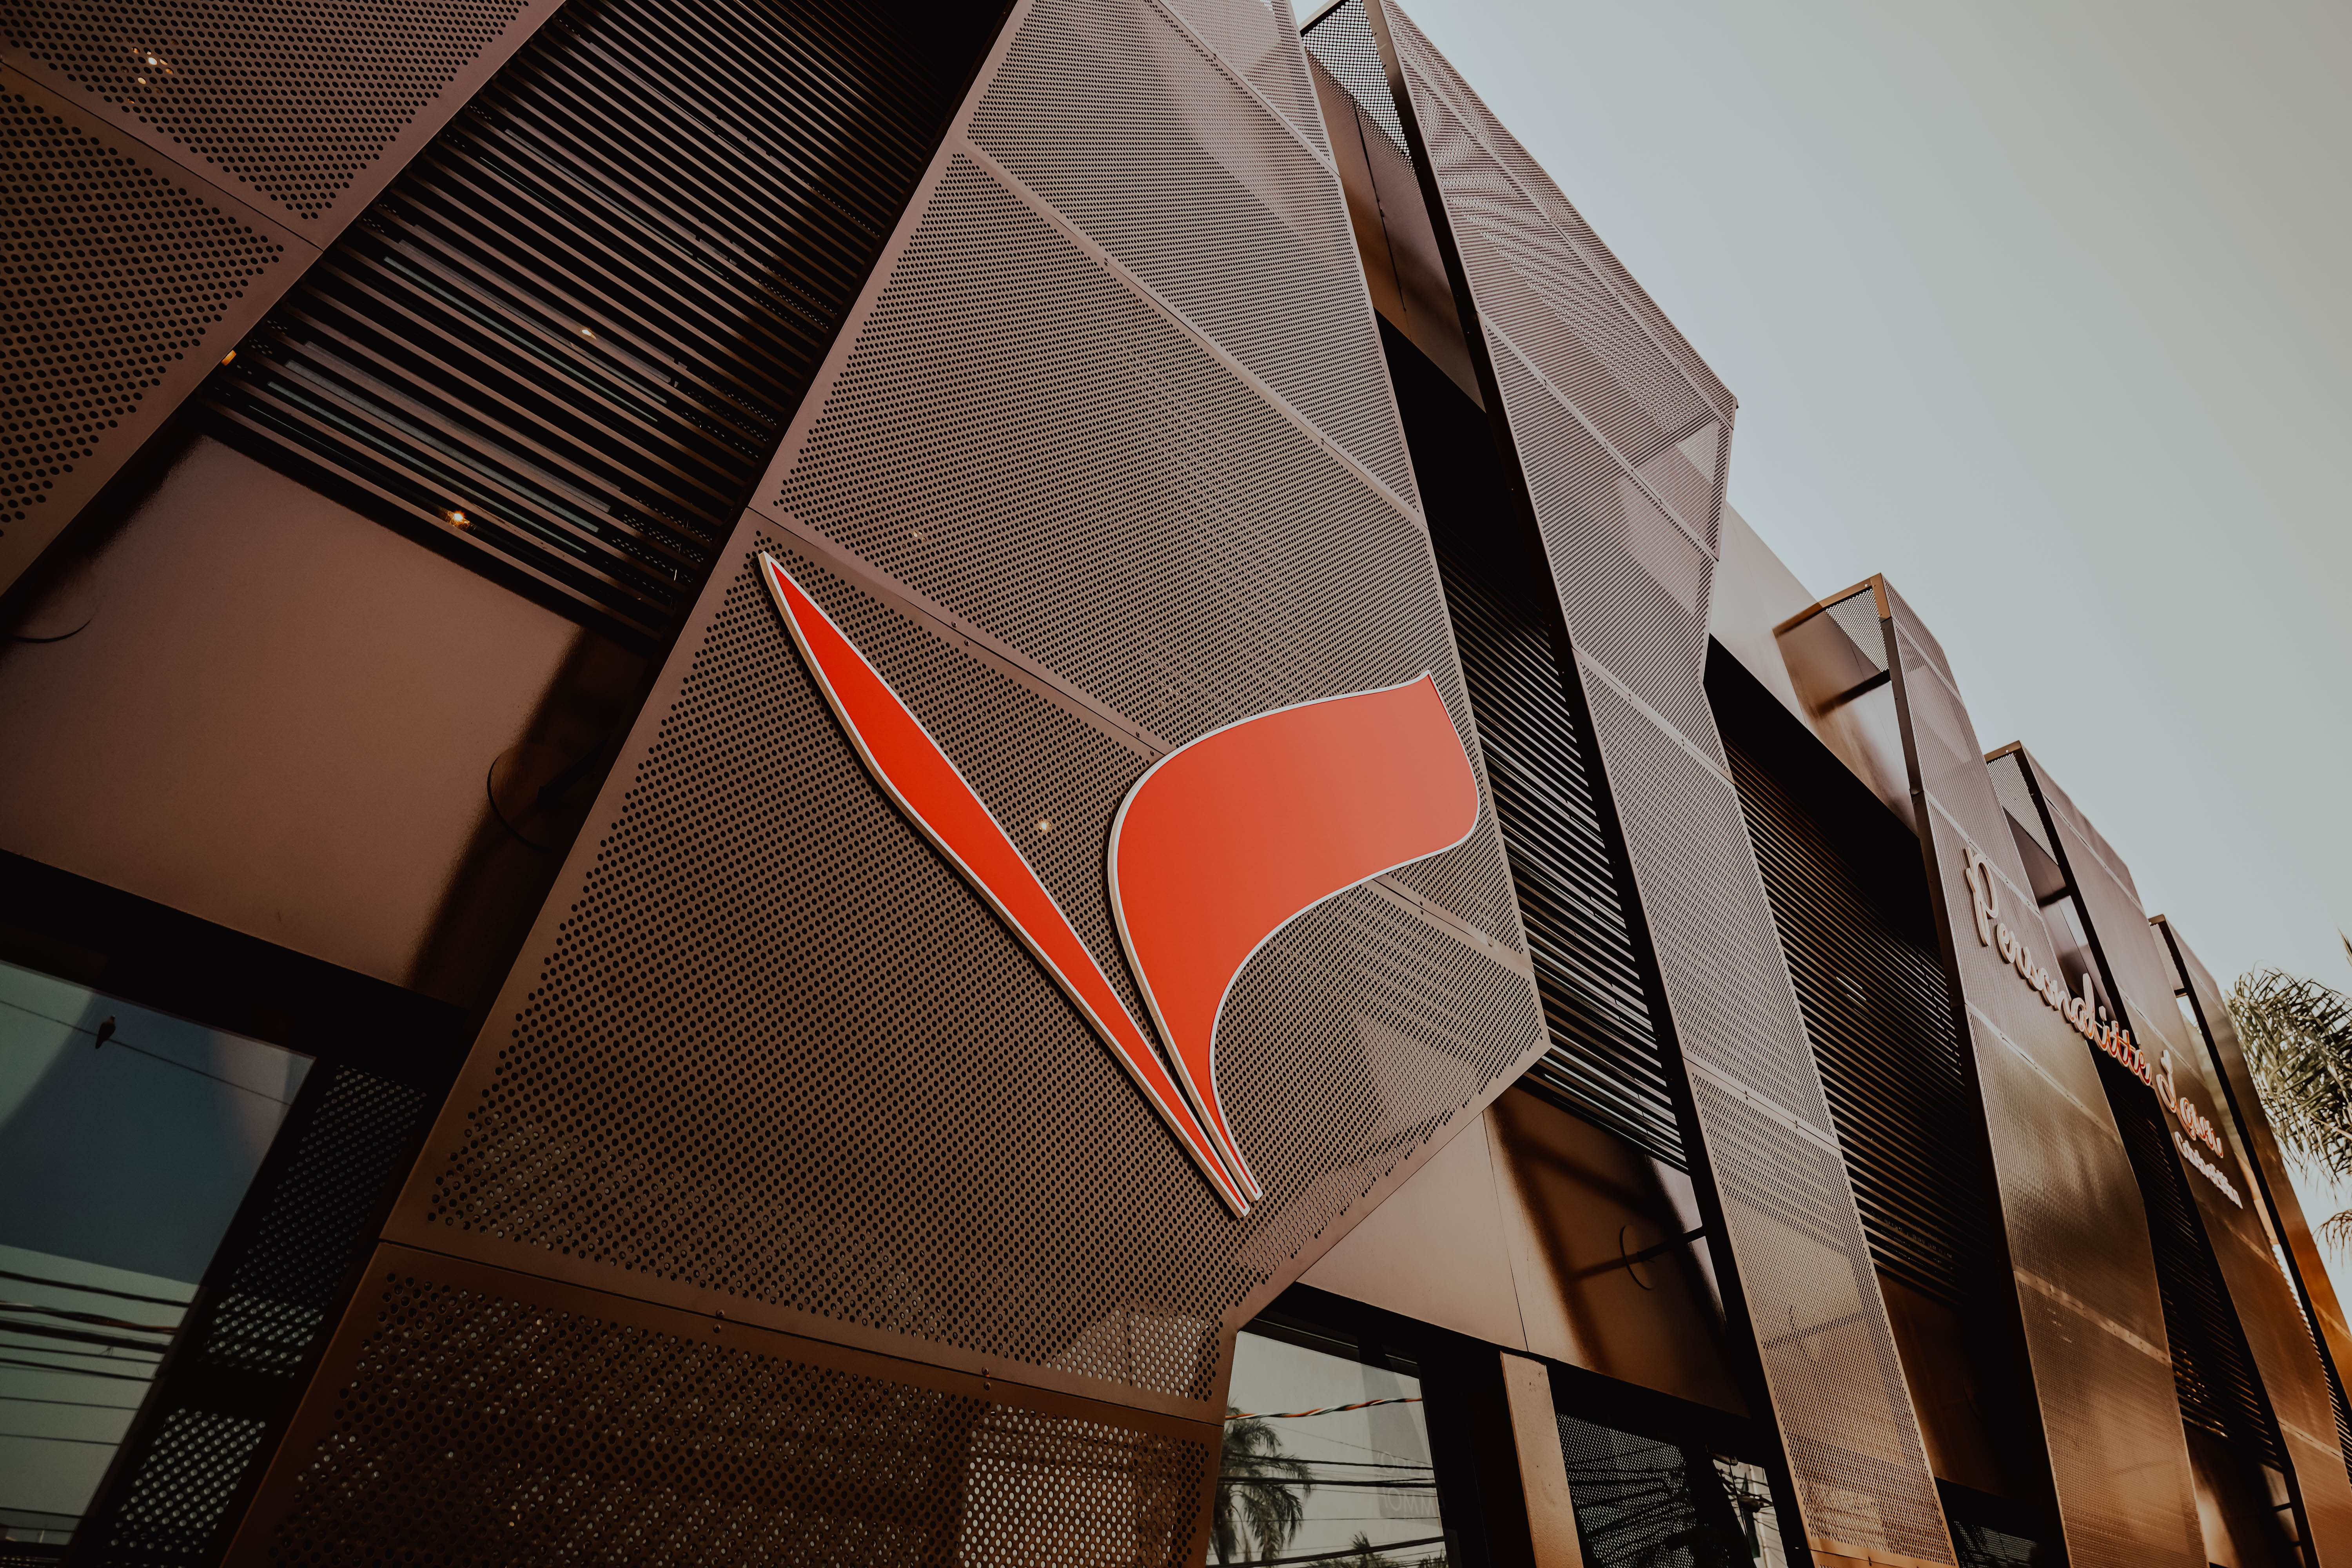
drywall, plaster, plaster lining, lining, niche, wall, partition, architecture, line, building, facade, commercial building, Material property, corporate headquarters, mixed use, headquarters, Tints and shades, house, shade, metal